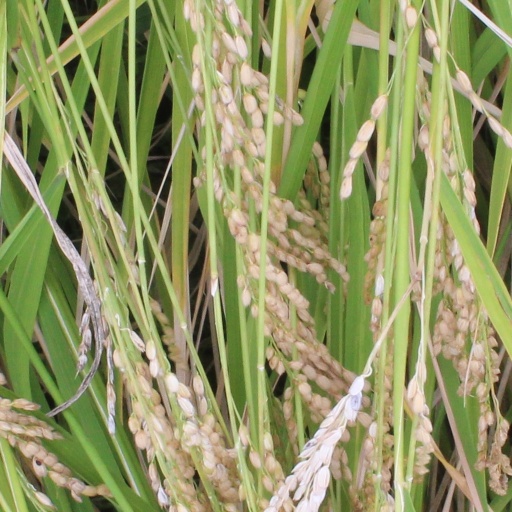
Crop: rice